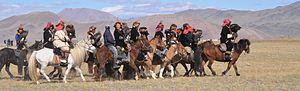
L'aïmag de Bayan-Ölgii, ou Bayan-Ölgiy, est une des 21 provinces de Mongolie. Elle est située à l'extrême ouest du pays, à la frontière avec la Russie et la Chine, non loin du Kazakhstan. 93 % des habitants de cette province sont de culture kazakhe, l'islam y étant pratiqué on peut y trouver diverses mosquées. Elle a un statut de province semi-autonome kazakhe depuis 1939.